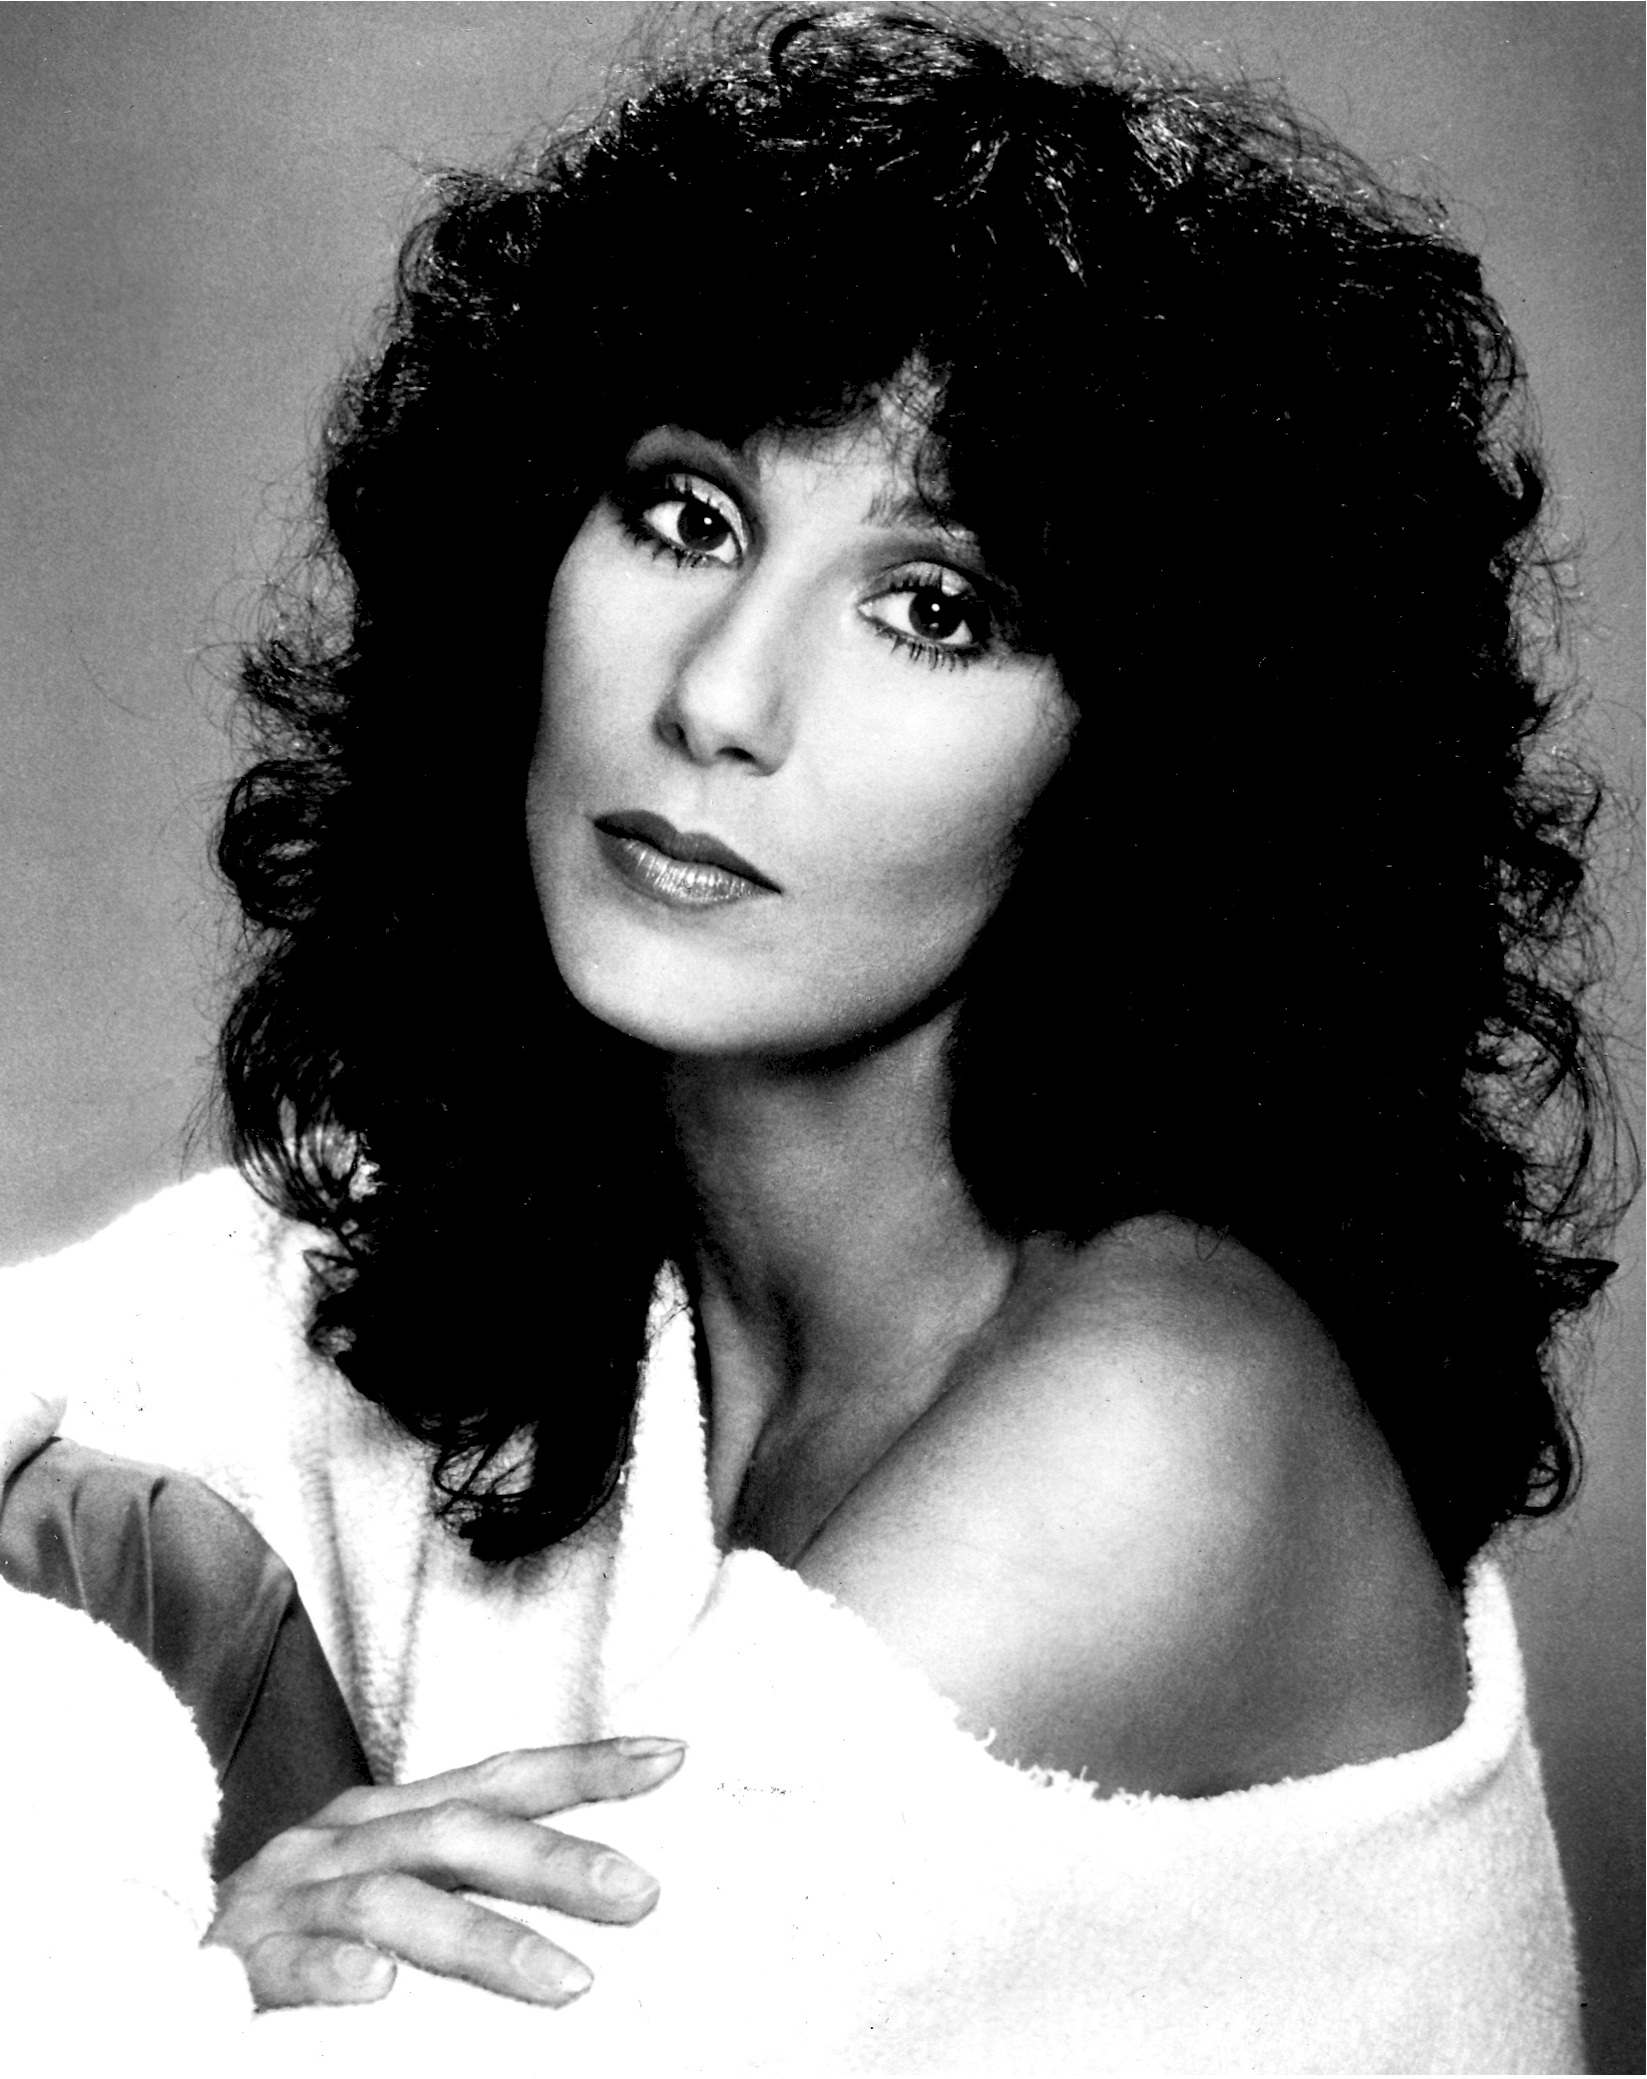
person, black and white, woman, hair, white, photography, singer, portrait, model, artist, black, monochrome, hairstyle, long hair, black hair, face, nose, cher, eye, beauty, theater, broadway, glamour, actress, rock music, photo shoot, brown hair, entertainer, monochrome photography, portrait photography, art model, supermodel, cherilyn sarkisian, television host, goddess of pop